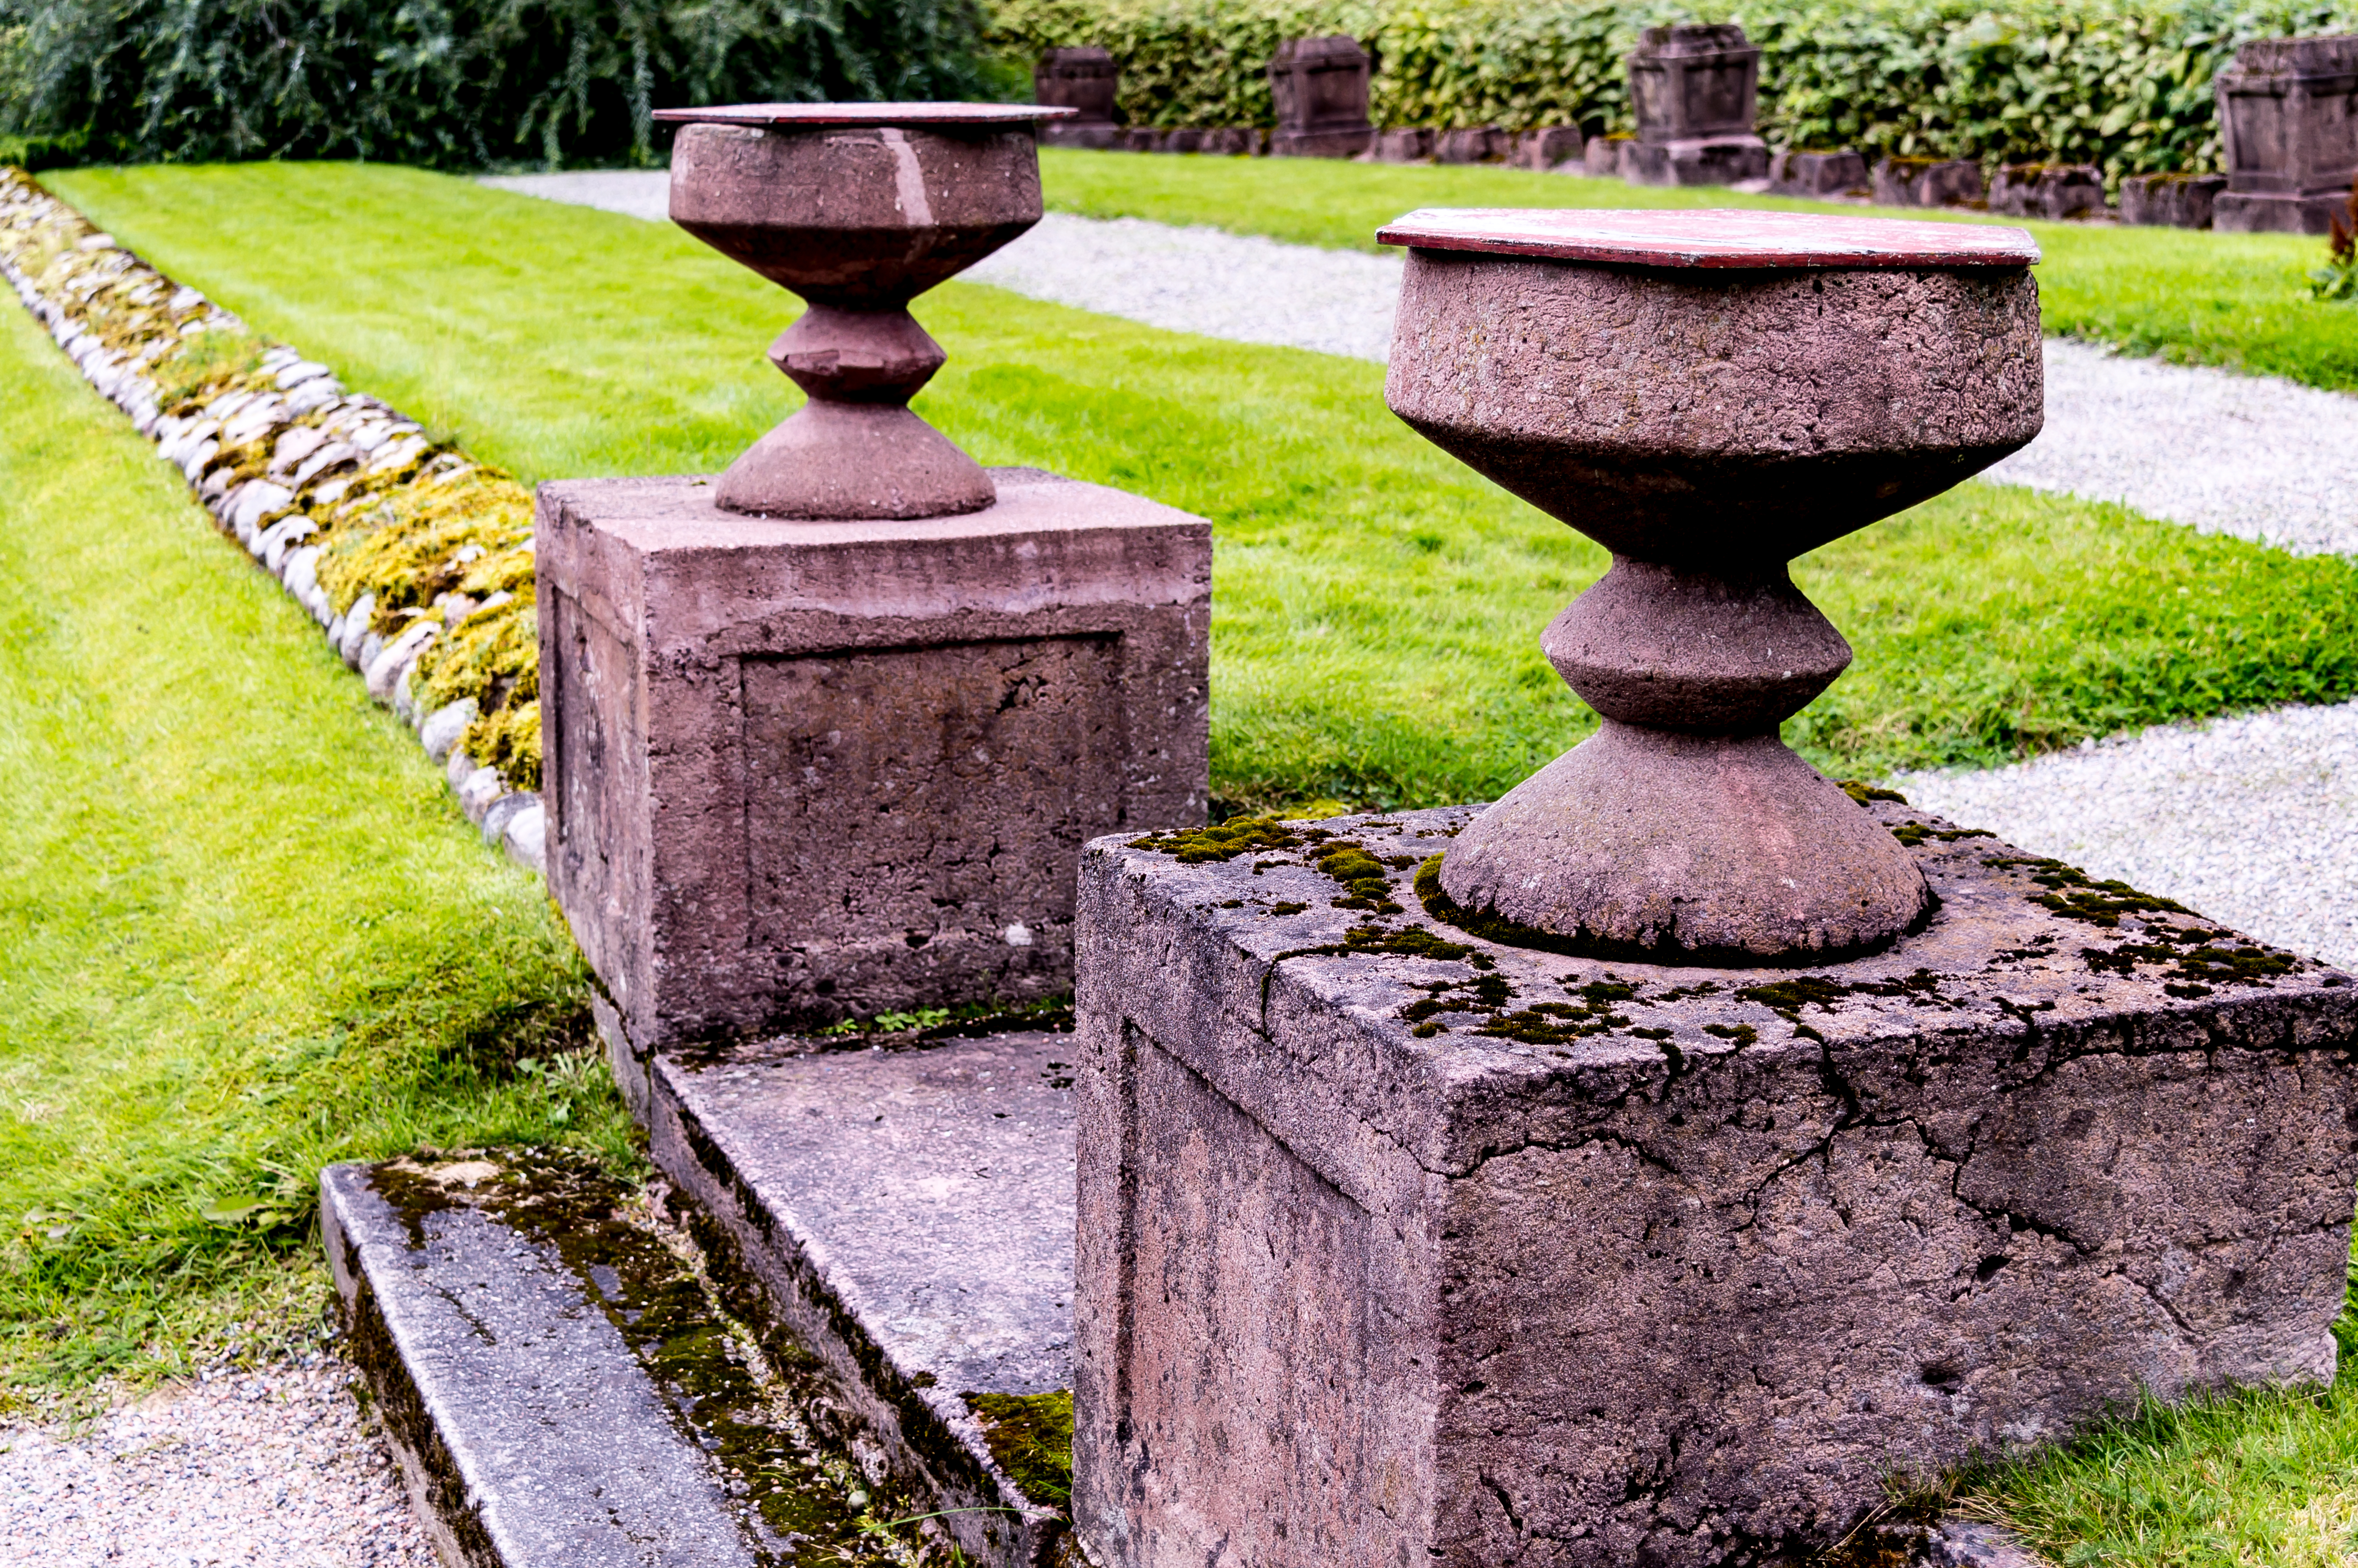
backyard, cemetery, garden, grave, memorial, headstone, fountain, finland, helsinki, detail, yard, water feature, malmi, ancient history